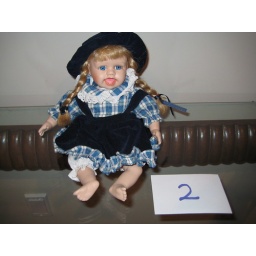
#2  13&amp;quot; Alexis collection doll with blue dress and hat in box $15